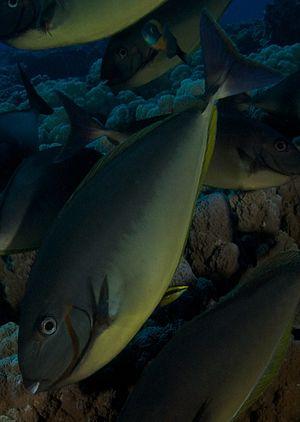
Les Poissons-licornes ou nasons forment un genre de la famille des Acanthuridae, les poissons-chirurgiens. C'est le seul genre dans la sous-famille des Nasinae.